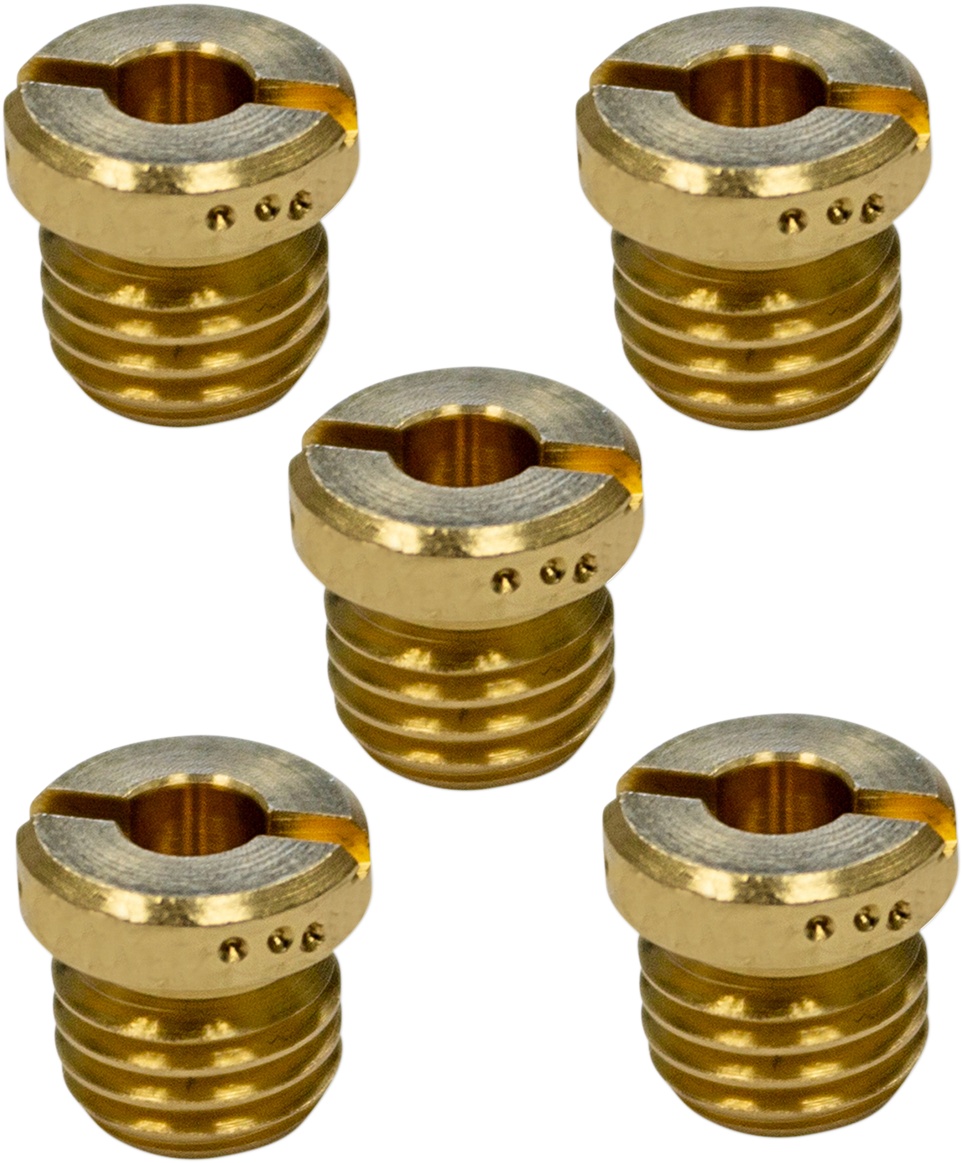
Main Jet - .110" - 5-Pack
Features For jetting most stock and performance engines Made in the U.S.A. Specs Units: 5 Pack Riding Style: Street Type: Main Jet Size: 0.110 Product Name: Jet Features: For S&S Carburetors Approximate Package Weight & Dimensions Weight: 0.15 Height: 0.46 Length: 1.64 Width: 1.64
Brand: S&S Cycle
Category: Vehicles & Parts > Vehicle Parts & Accessories > Motor Vehicle Parts > Motor Vehicle Fuel Systems